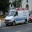
Label: ambulance